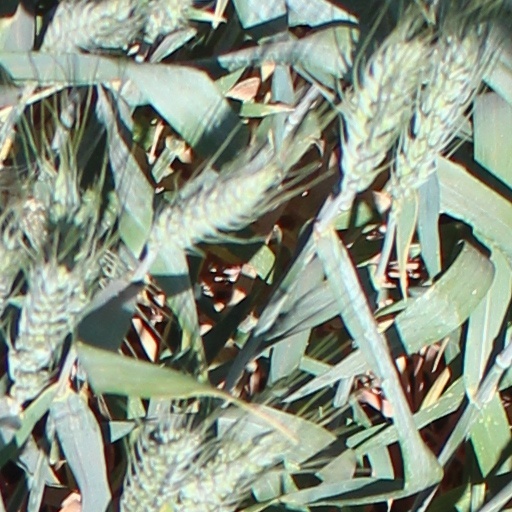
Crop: wheat